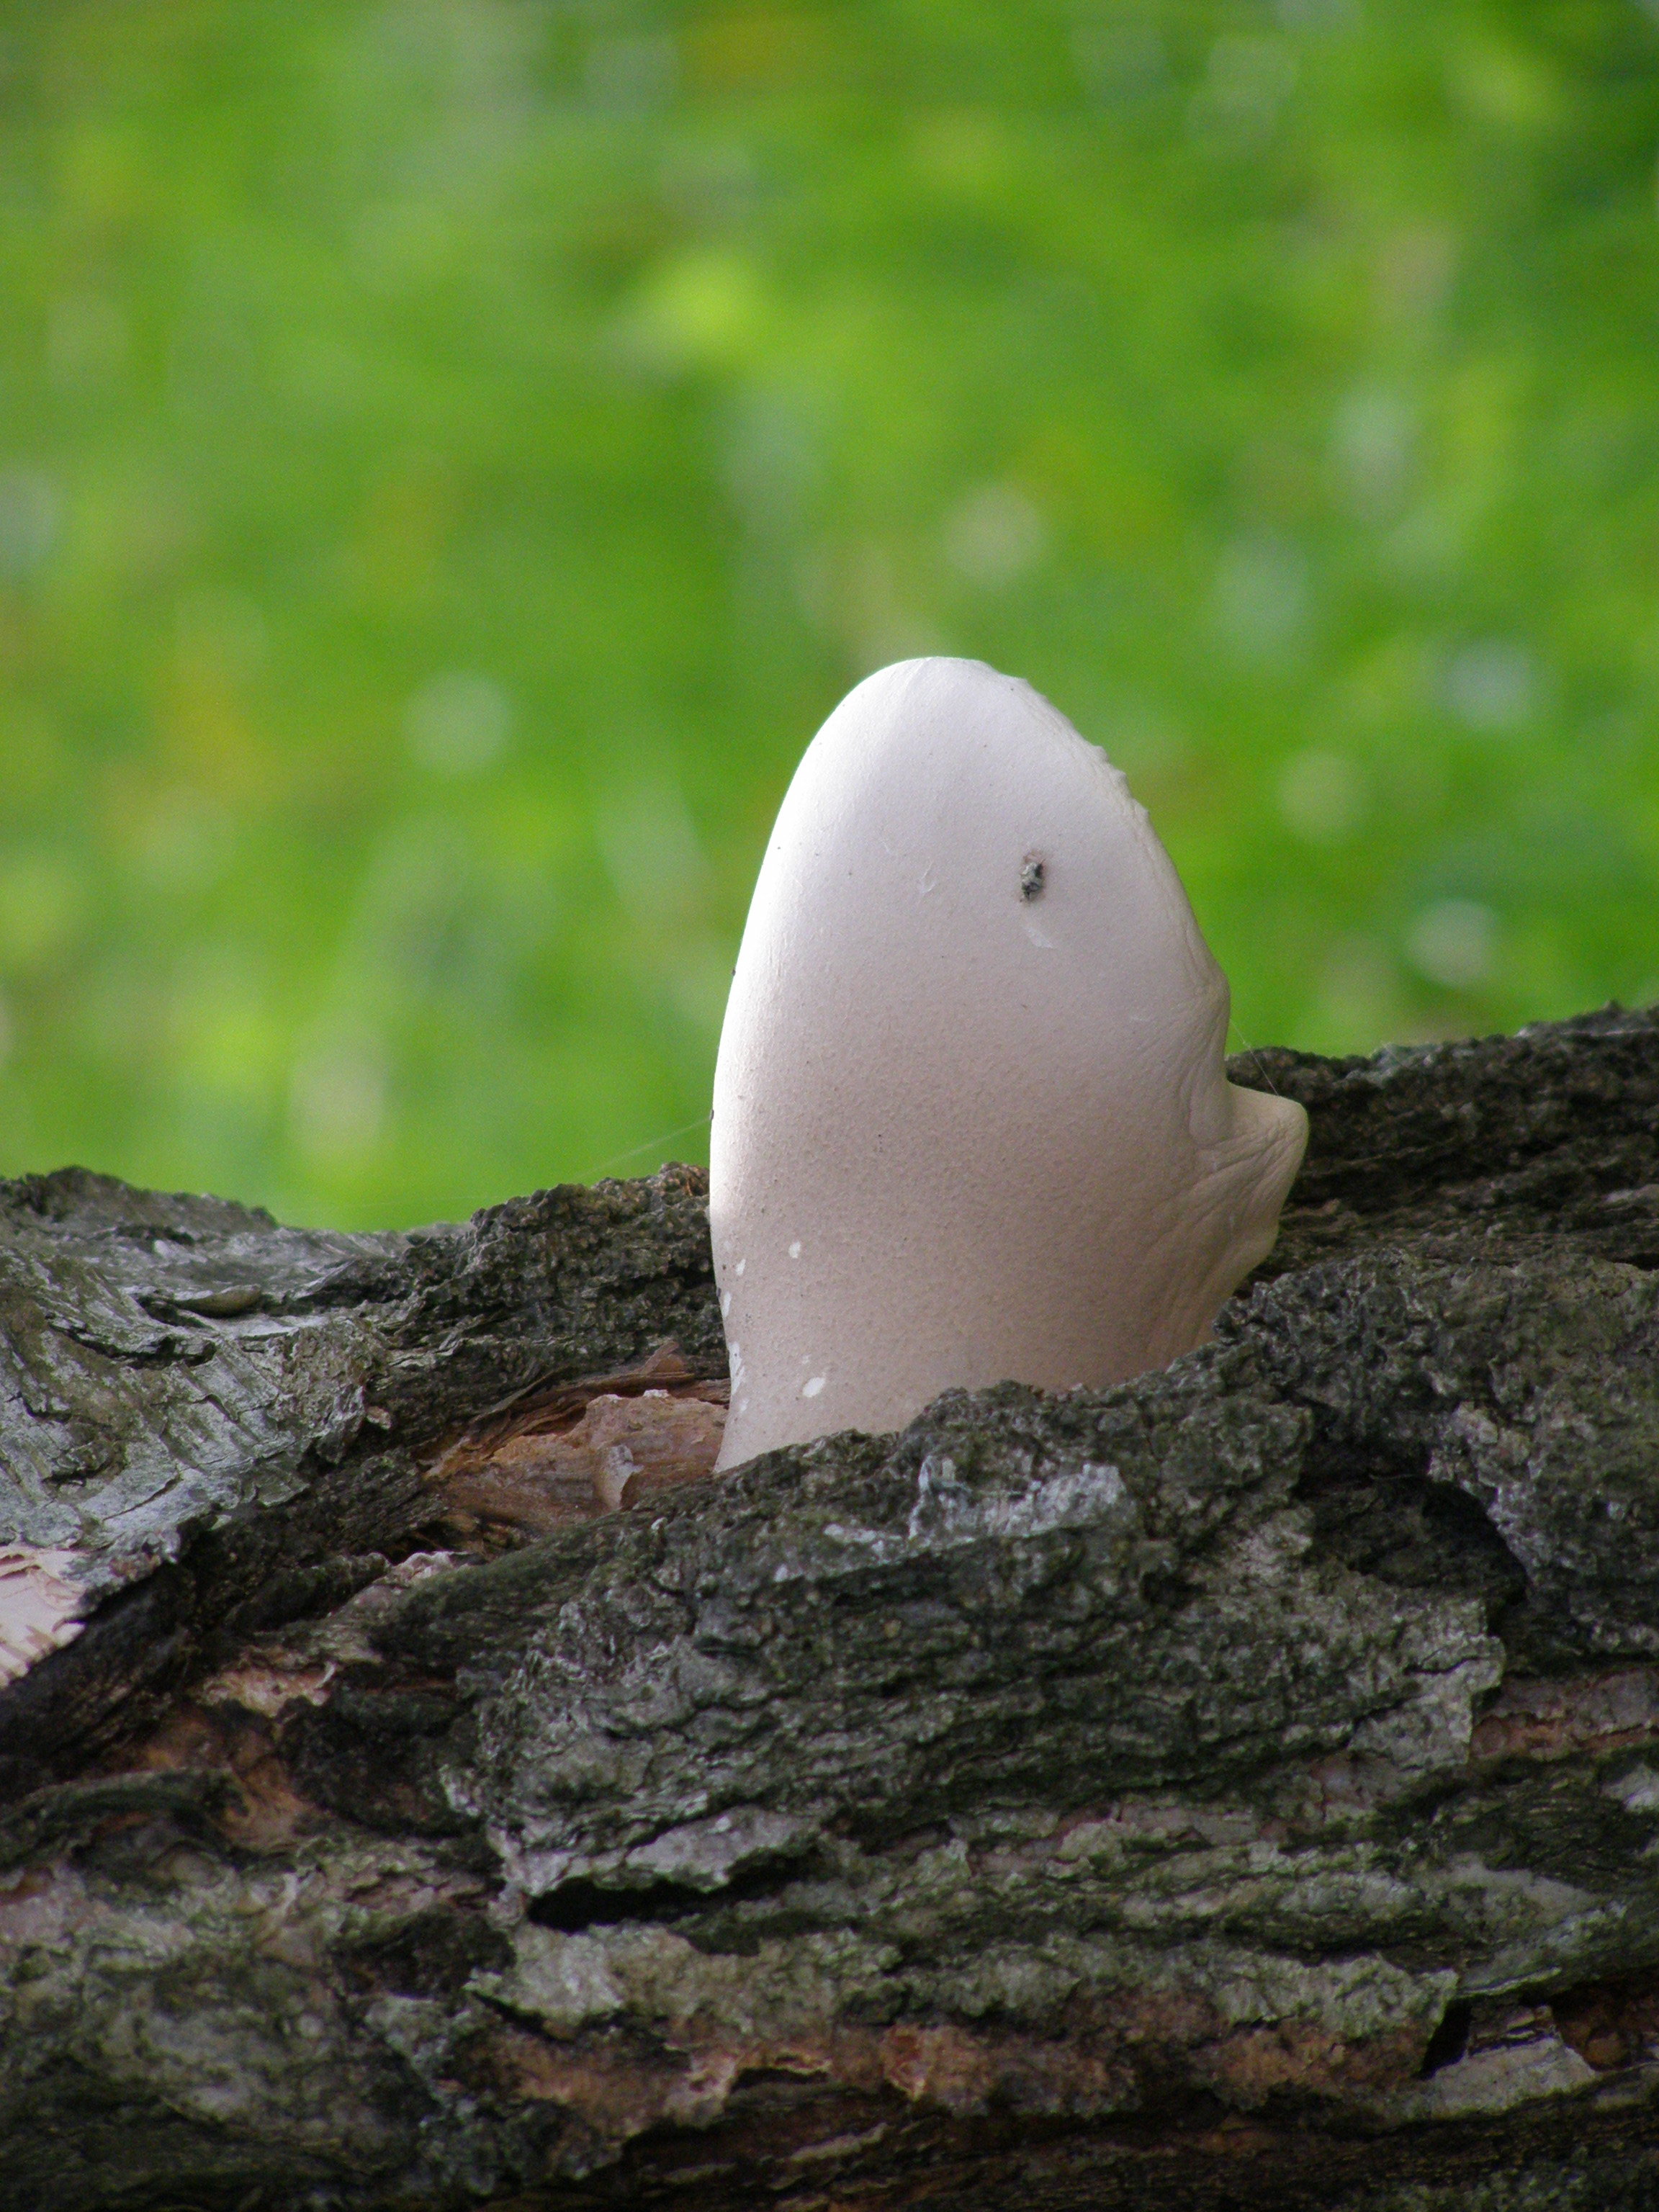
mushroom, rock